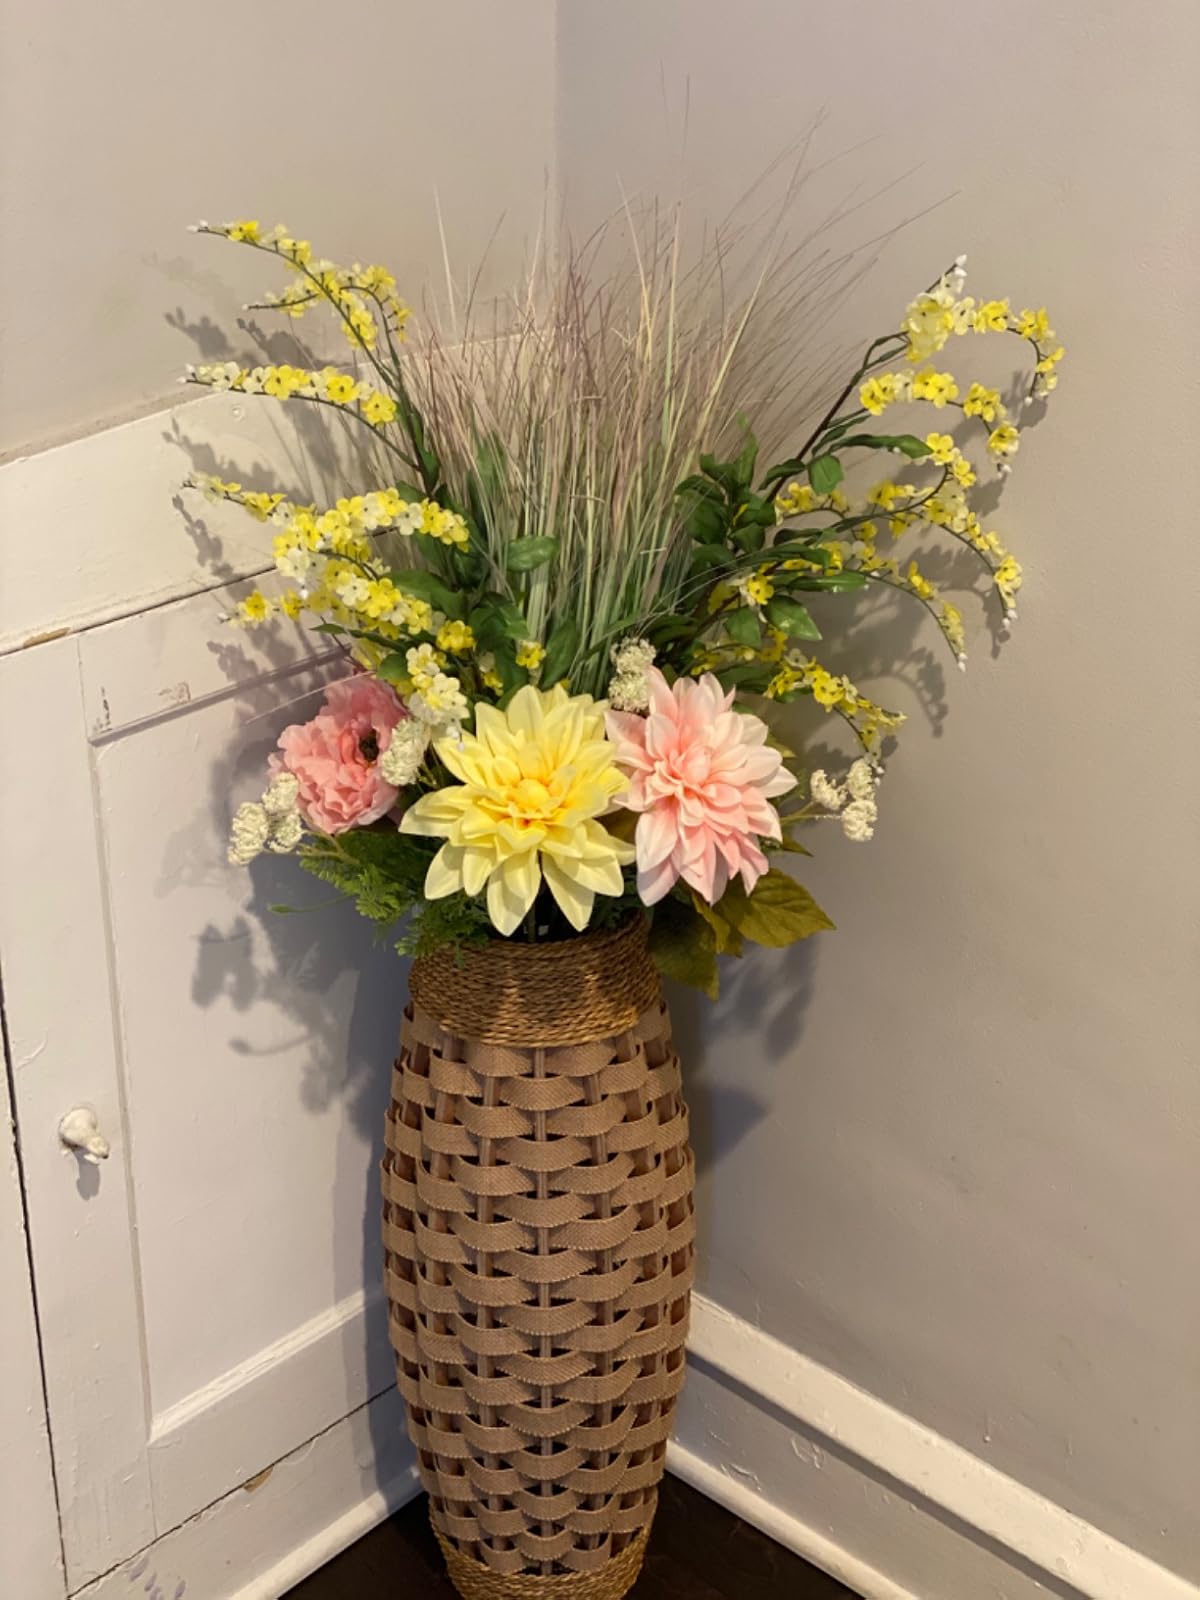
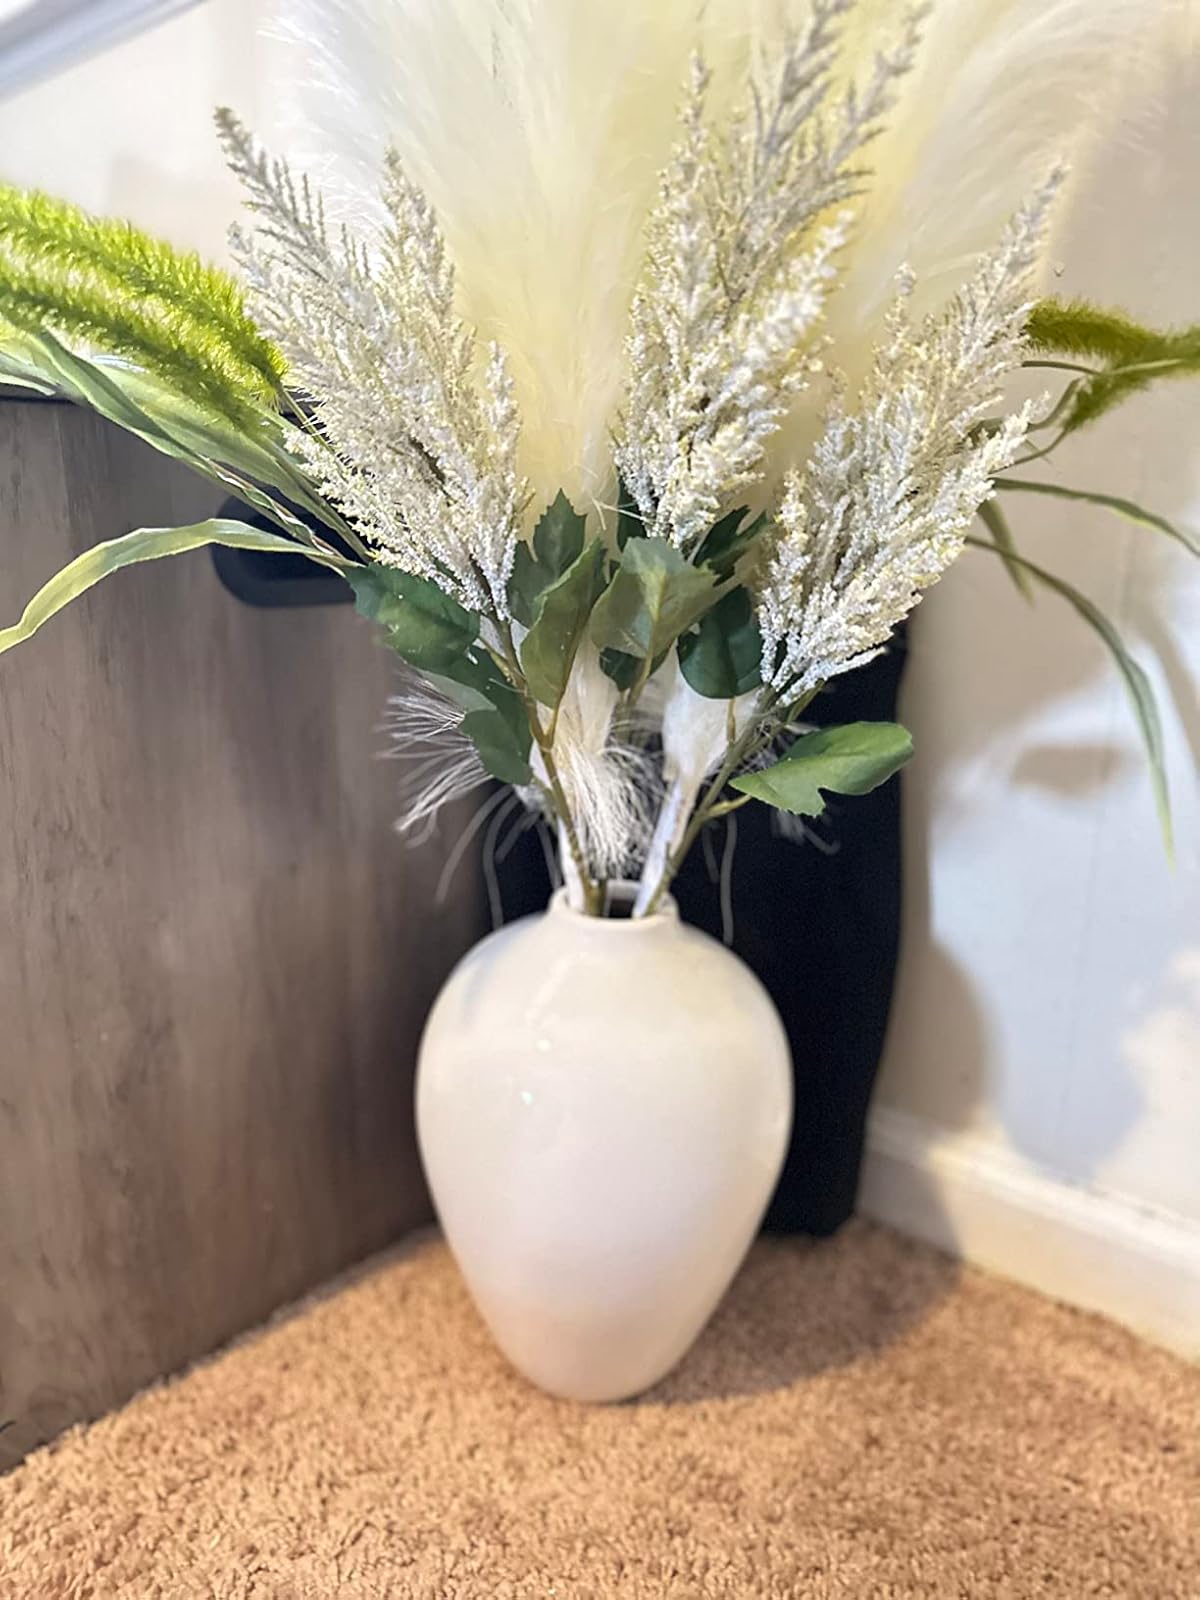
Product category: vase
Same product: no